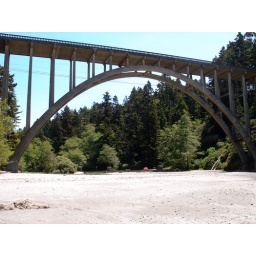
highway 1 bridge over russian gulch